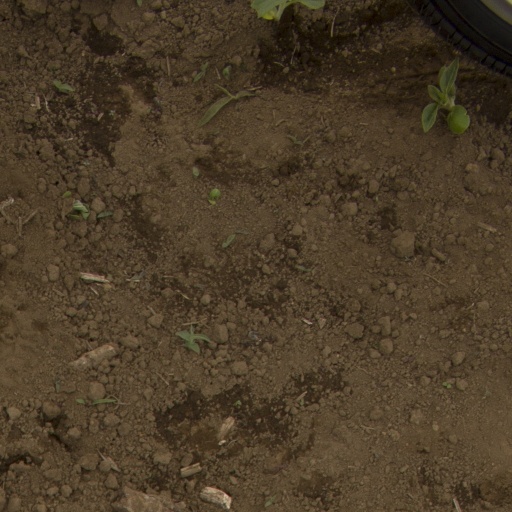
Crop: Jerusalem artichoke